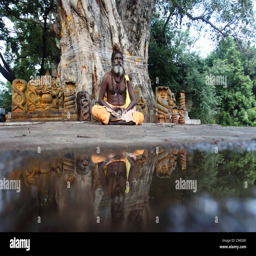
person sitting at a holy tree with statues of gods